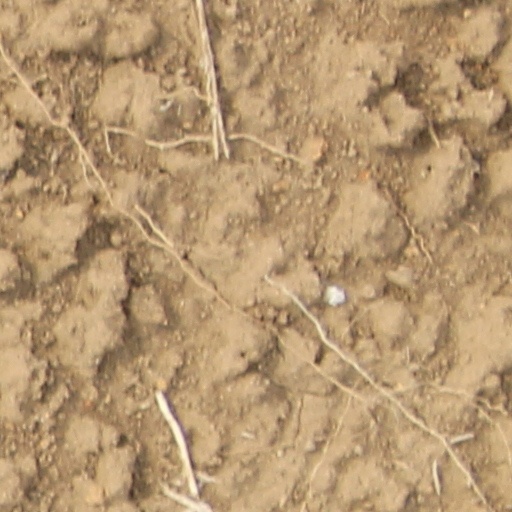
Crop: wheat